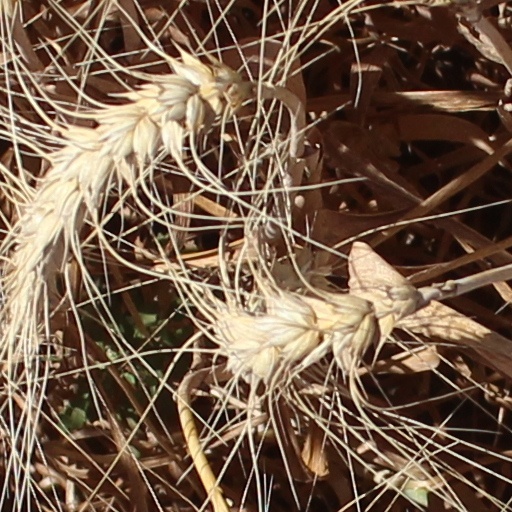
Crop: wheat